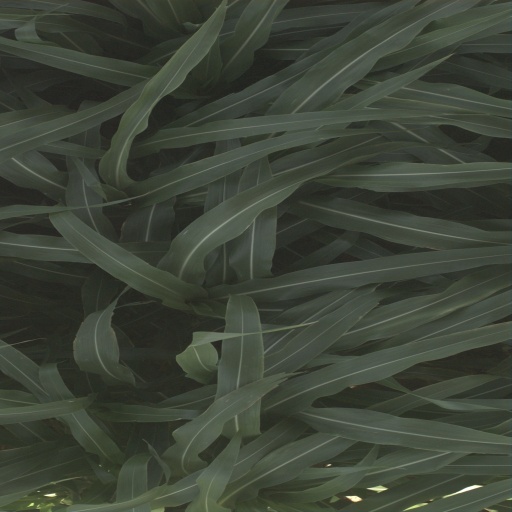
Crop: sorghum